Control engineering

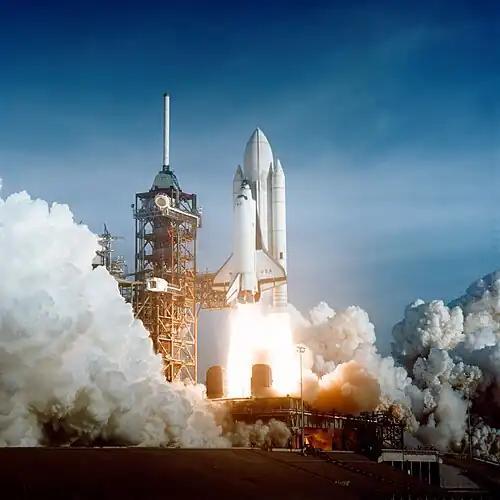
Control systems play a critical role in space flight.

Control engineering, also known as control systems engineering and, in some European countries, automation engineering, is an engineering discipline that deals with control systems, applying control theory to design equipment and systems with desired behaviors in control environments. The discipline of controls overlaps and is usually taught along with electrical engineering, chemical engineering and mechanical engineering at many institutions around the world.